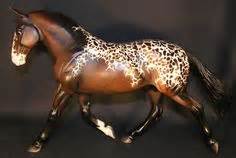
Label: cavallo